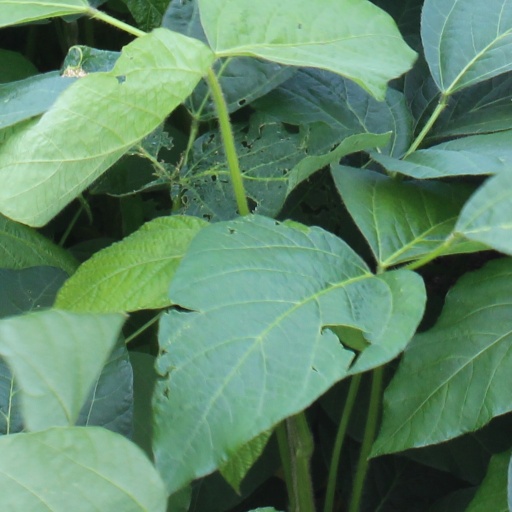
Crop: soybean